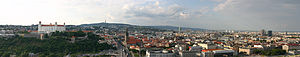
Bratislava / Geografi
:Image:Panorama-bratislava.jpg